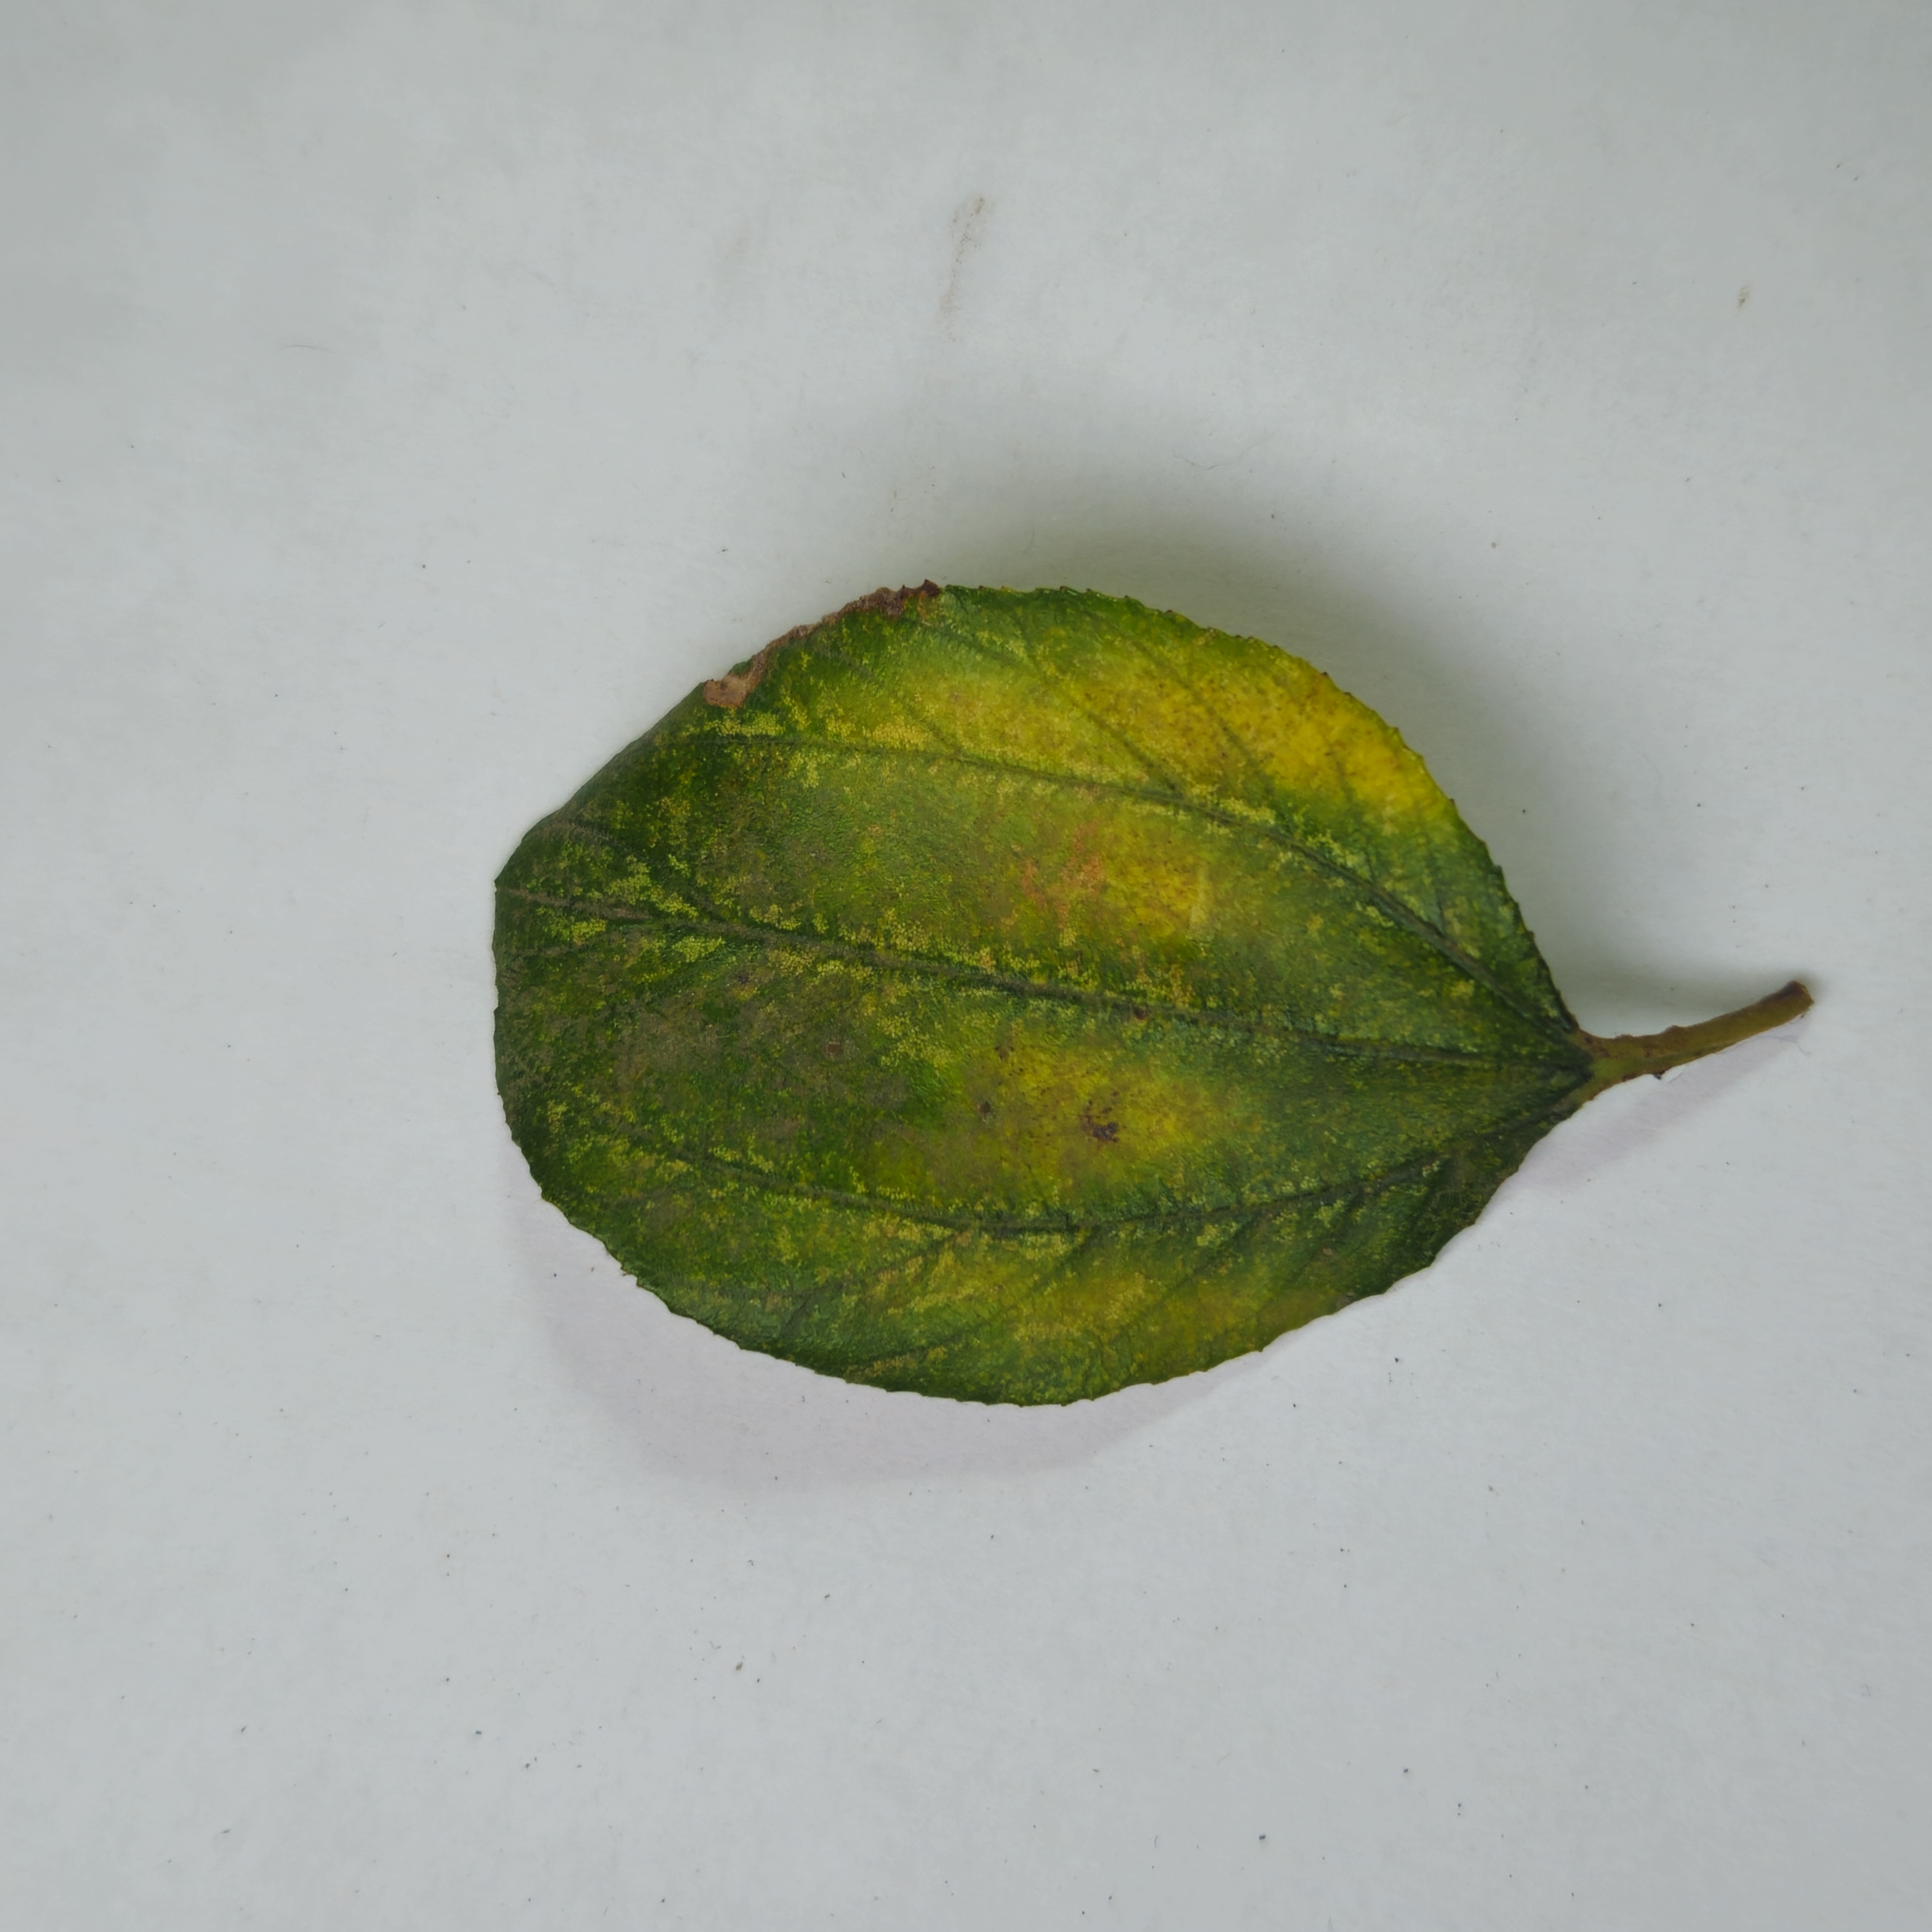
Label: Yellow